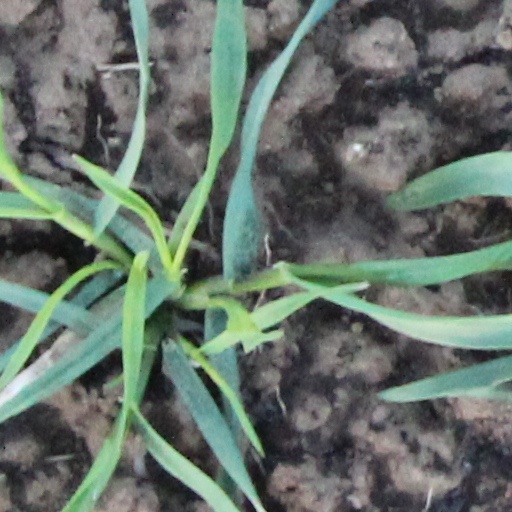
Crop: wheat